Private NanShan Senior High School

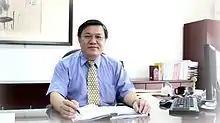
Principal Tsai

The school badge of NSSH is a stylised version of the ancient rendition of the Chinese word 山, meaning mountain. The three triangles symbolise the Chinese belief of a cyclic interaction between the sky, mankind and earth (天、地、人), and also represent the school's hope to instill in students the ideal of oneness between nature and man (民胞物與、天人合一) derived from traditional Chinese thought.